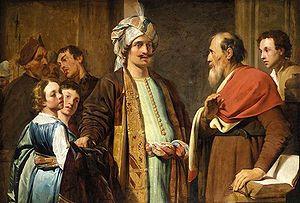
Naaman, lieutenant de Ben-Hadad II, roi d'Aram, fut guéri de la lèpre après s’être baigné sept fois dans le Jourdain sur le conseil du prophète Élisée. On peut lire son histoire dans la Bible, Deuxième Livre des Rois, chapitre 5, dans l'Ancien Testament.
Élisée est un prophète de l'Ancien Testament dont l'activité est décrite dans le deuxième livre des Rois. Son nom vient de l'hébreu El Yasa que l'on peut traduire par Dieu a aidé. À une époque troublée où les rois d'Israël successeurs de Salomon s'adonnaient à l'idolâtrie et à la débauche, Élie et Élisée ne cessaient de rappeler à ces derniers qu'ils devaient se détourner des divinités étrangères, Baal et Astarté, et retourner au culte du seul vrai Dieu.